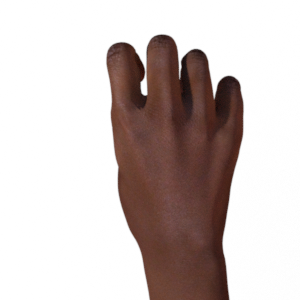
Label: rock